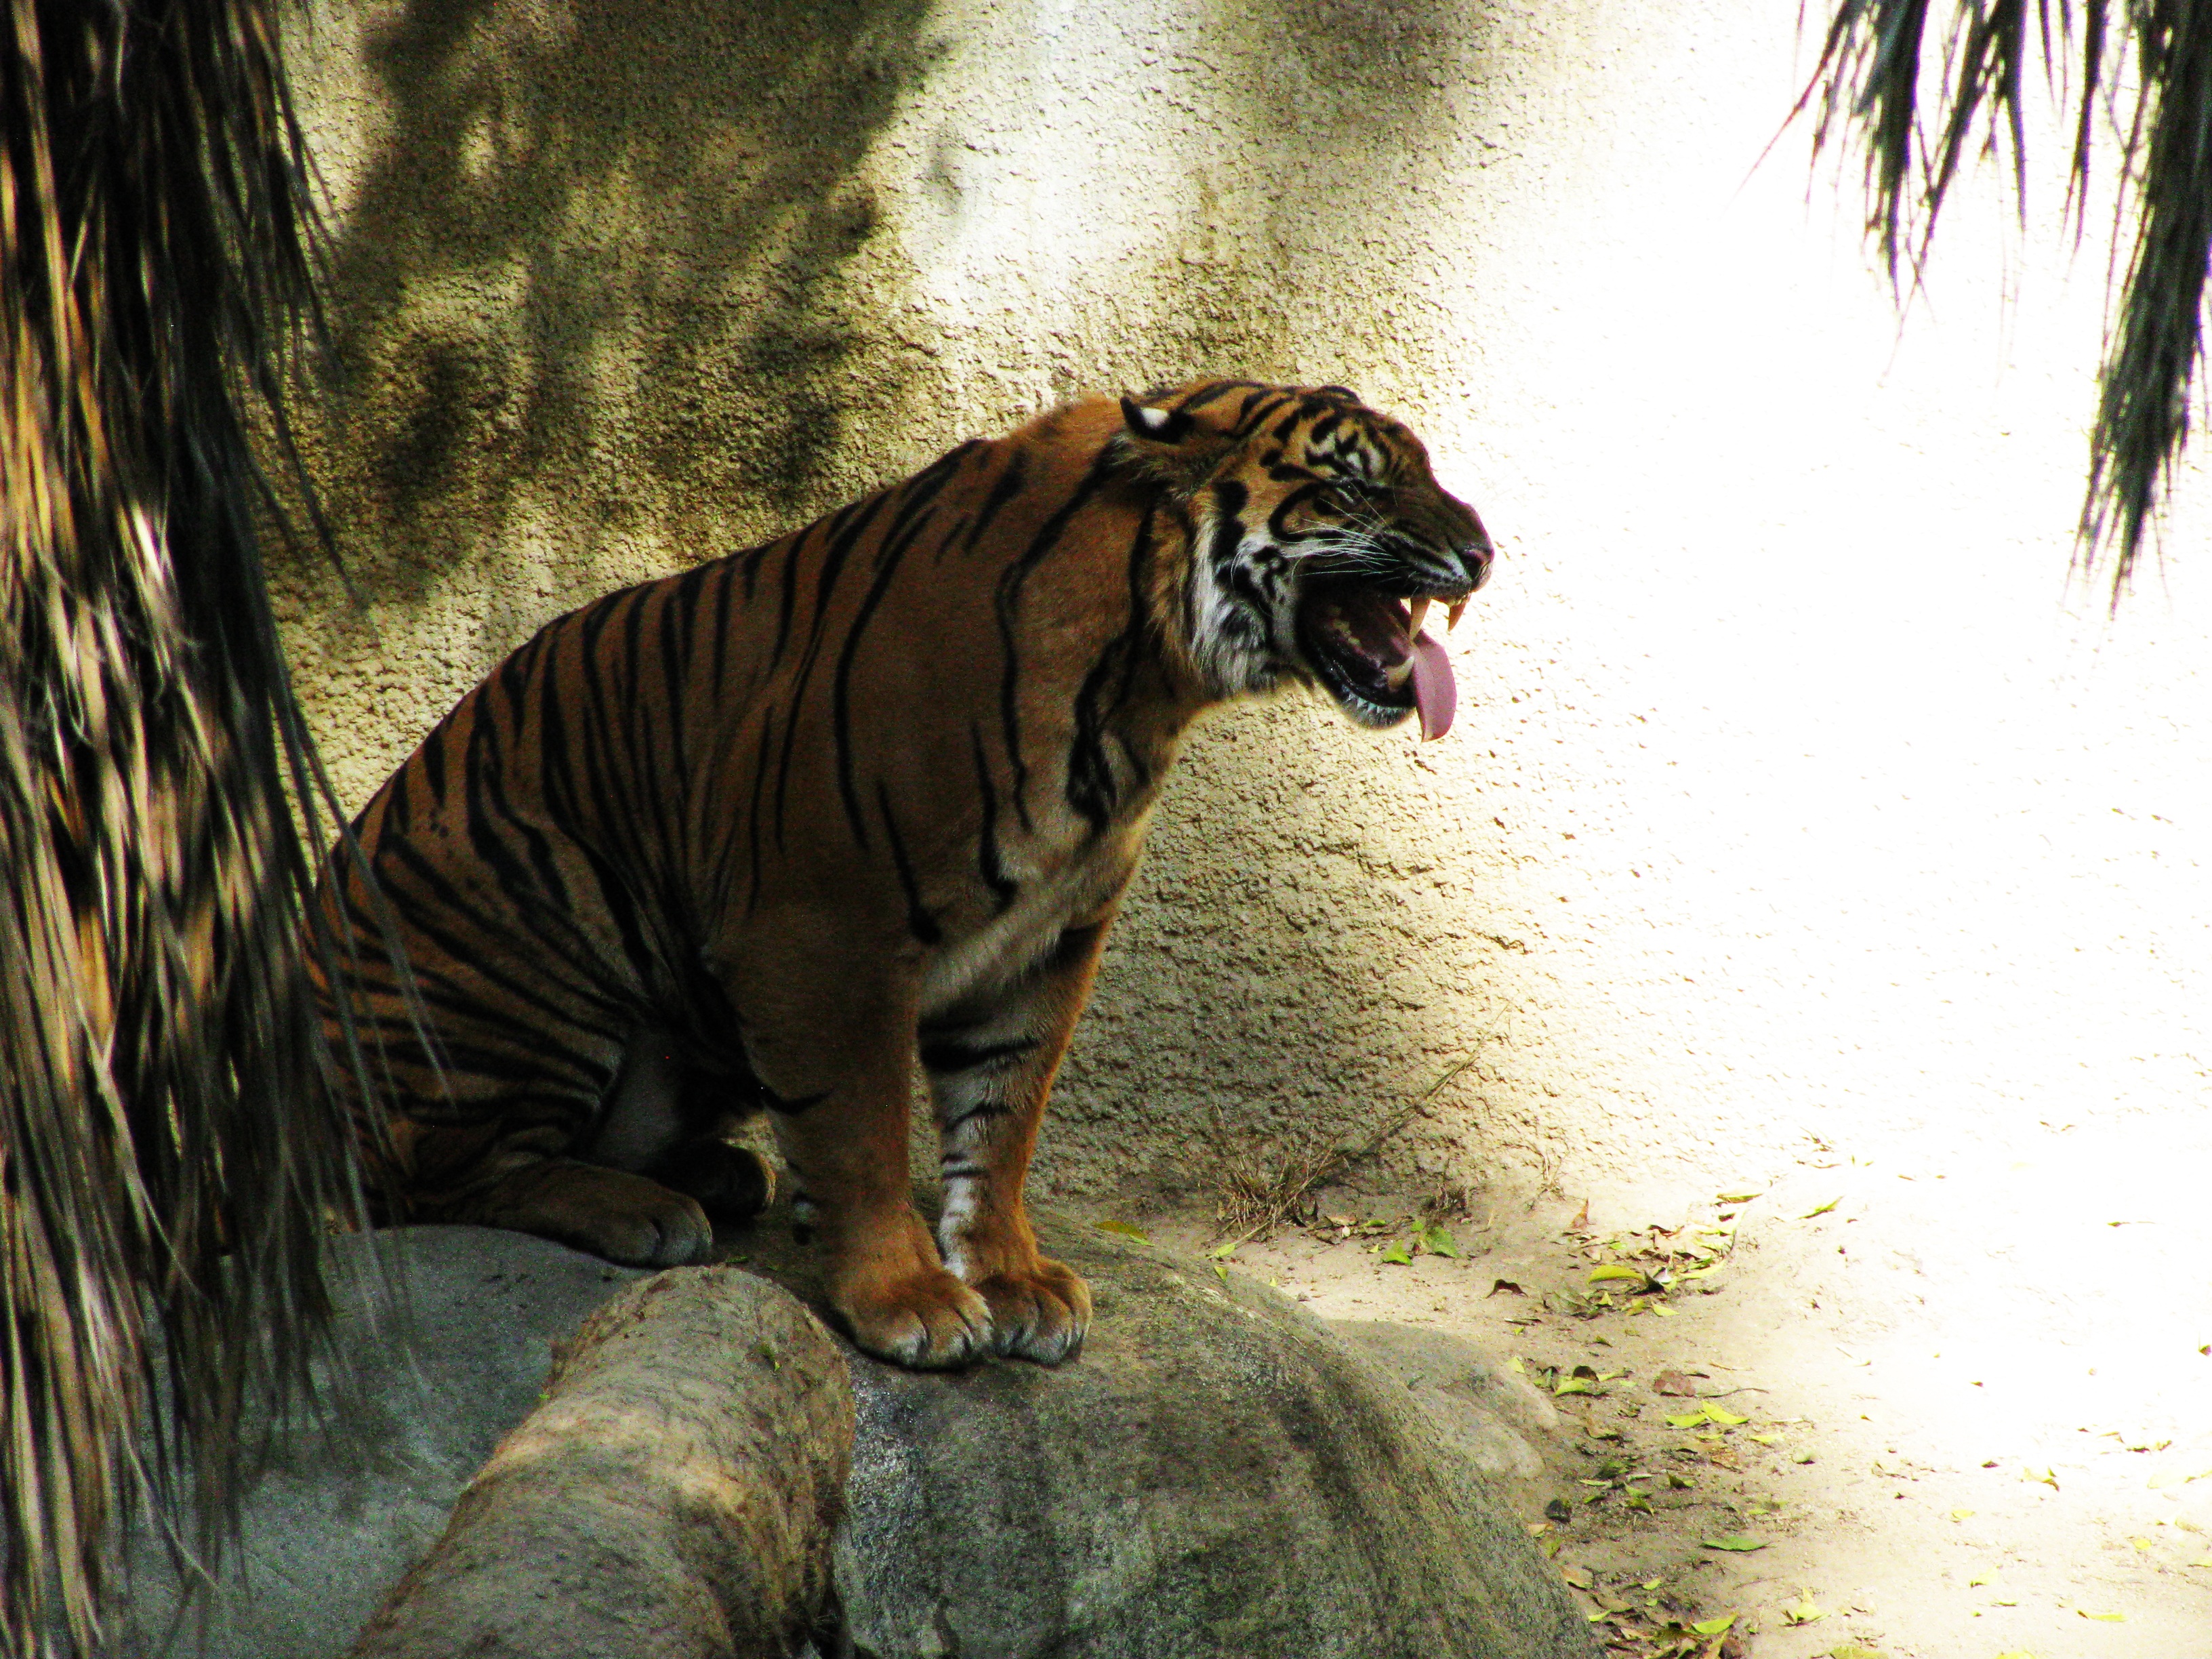
nature, male, wildlife, wild, zoo, orange, young, jungle, cat, feline, mammal, predator, black, fauna, dental, tiger, animals, stripes, vertebrate, funny, big, teeth, carnivore, fang, los angeles, grimace, big cats, grimacing, cat like mammal